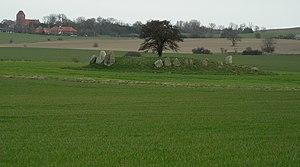
Cette liste non exhaustive recense les sites mégalithiques encore visibles au Danemark.